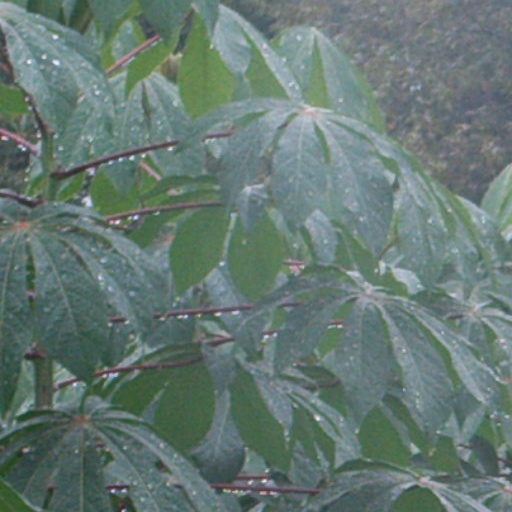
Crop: cassava